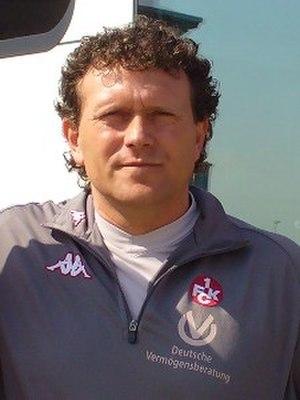
La saison 1998-1999 de 1. Bundesliga était la trente-sixième édition de la première division allemande.
Olaf Marschall est un footballeur allemand né le 19 mars 1966 à Torgau.